Melton, Victoria

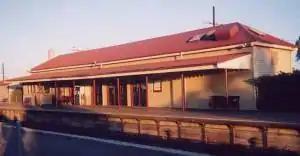
Melton Station

Melton has been identified by the Department of Transport as one of the most car-dependent communities in Greater Melbourne. The Western Highway is the main road transport link from Melton to Melbourne. The Melton Highway links Melton to the Calder Highway — and thus to the Melbourne Airport — via nearby suburb Taylors Lakes.